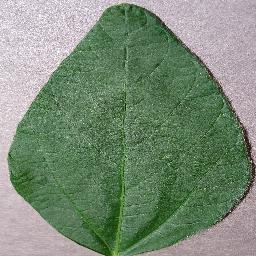
Label: Soybean___healthy